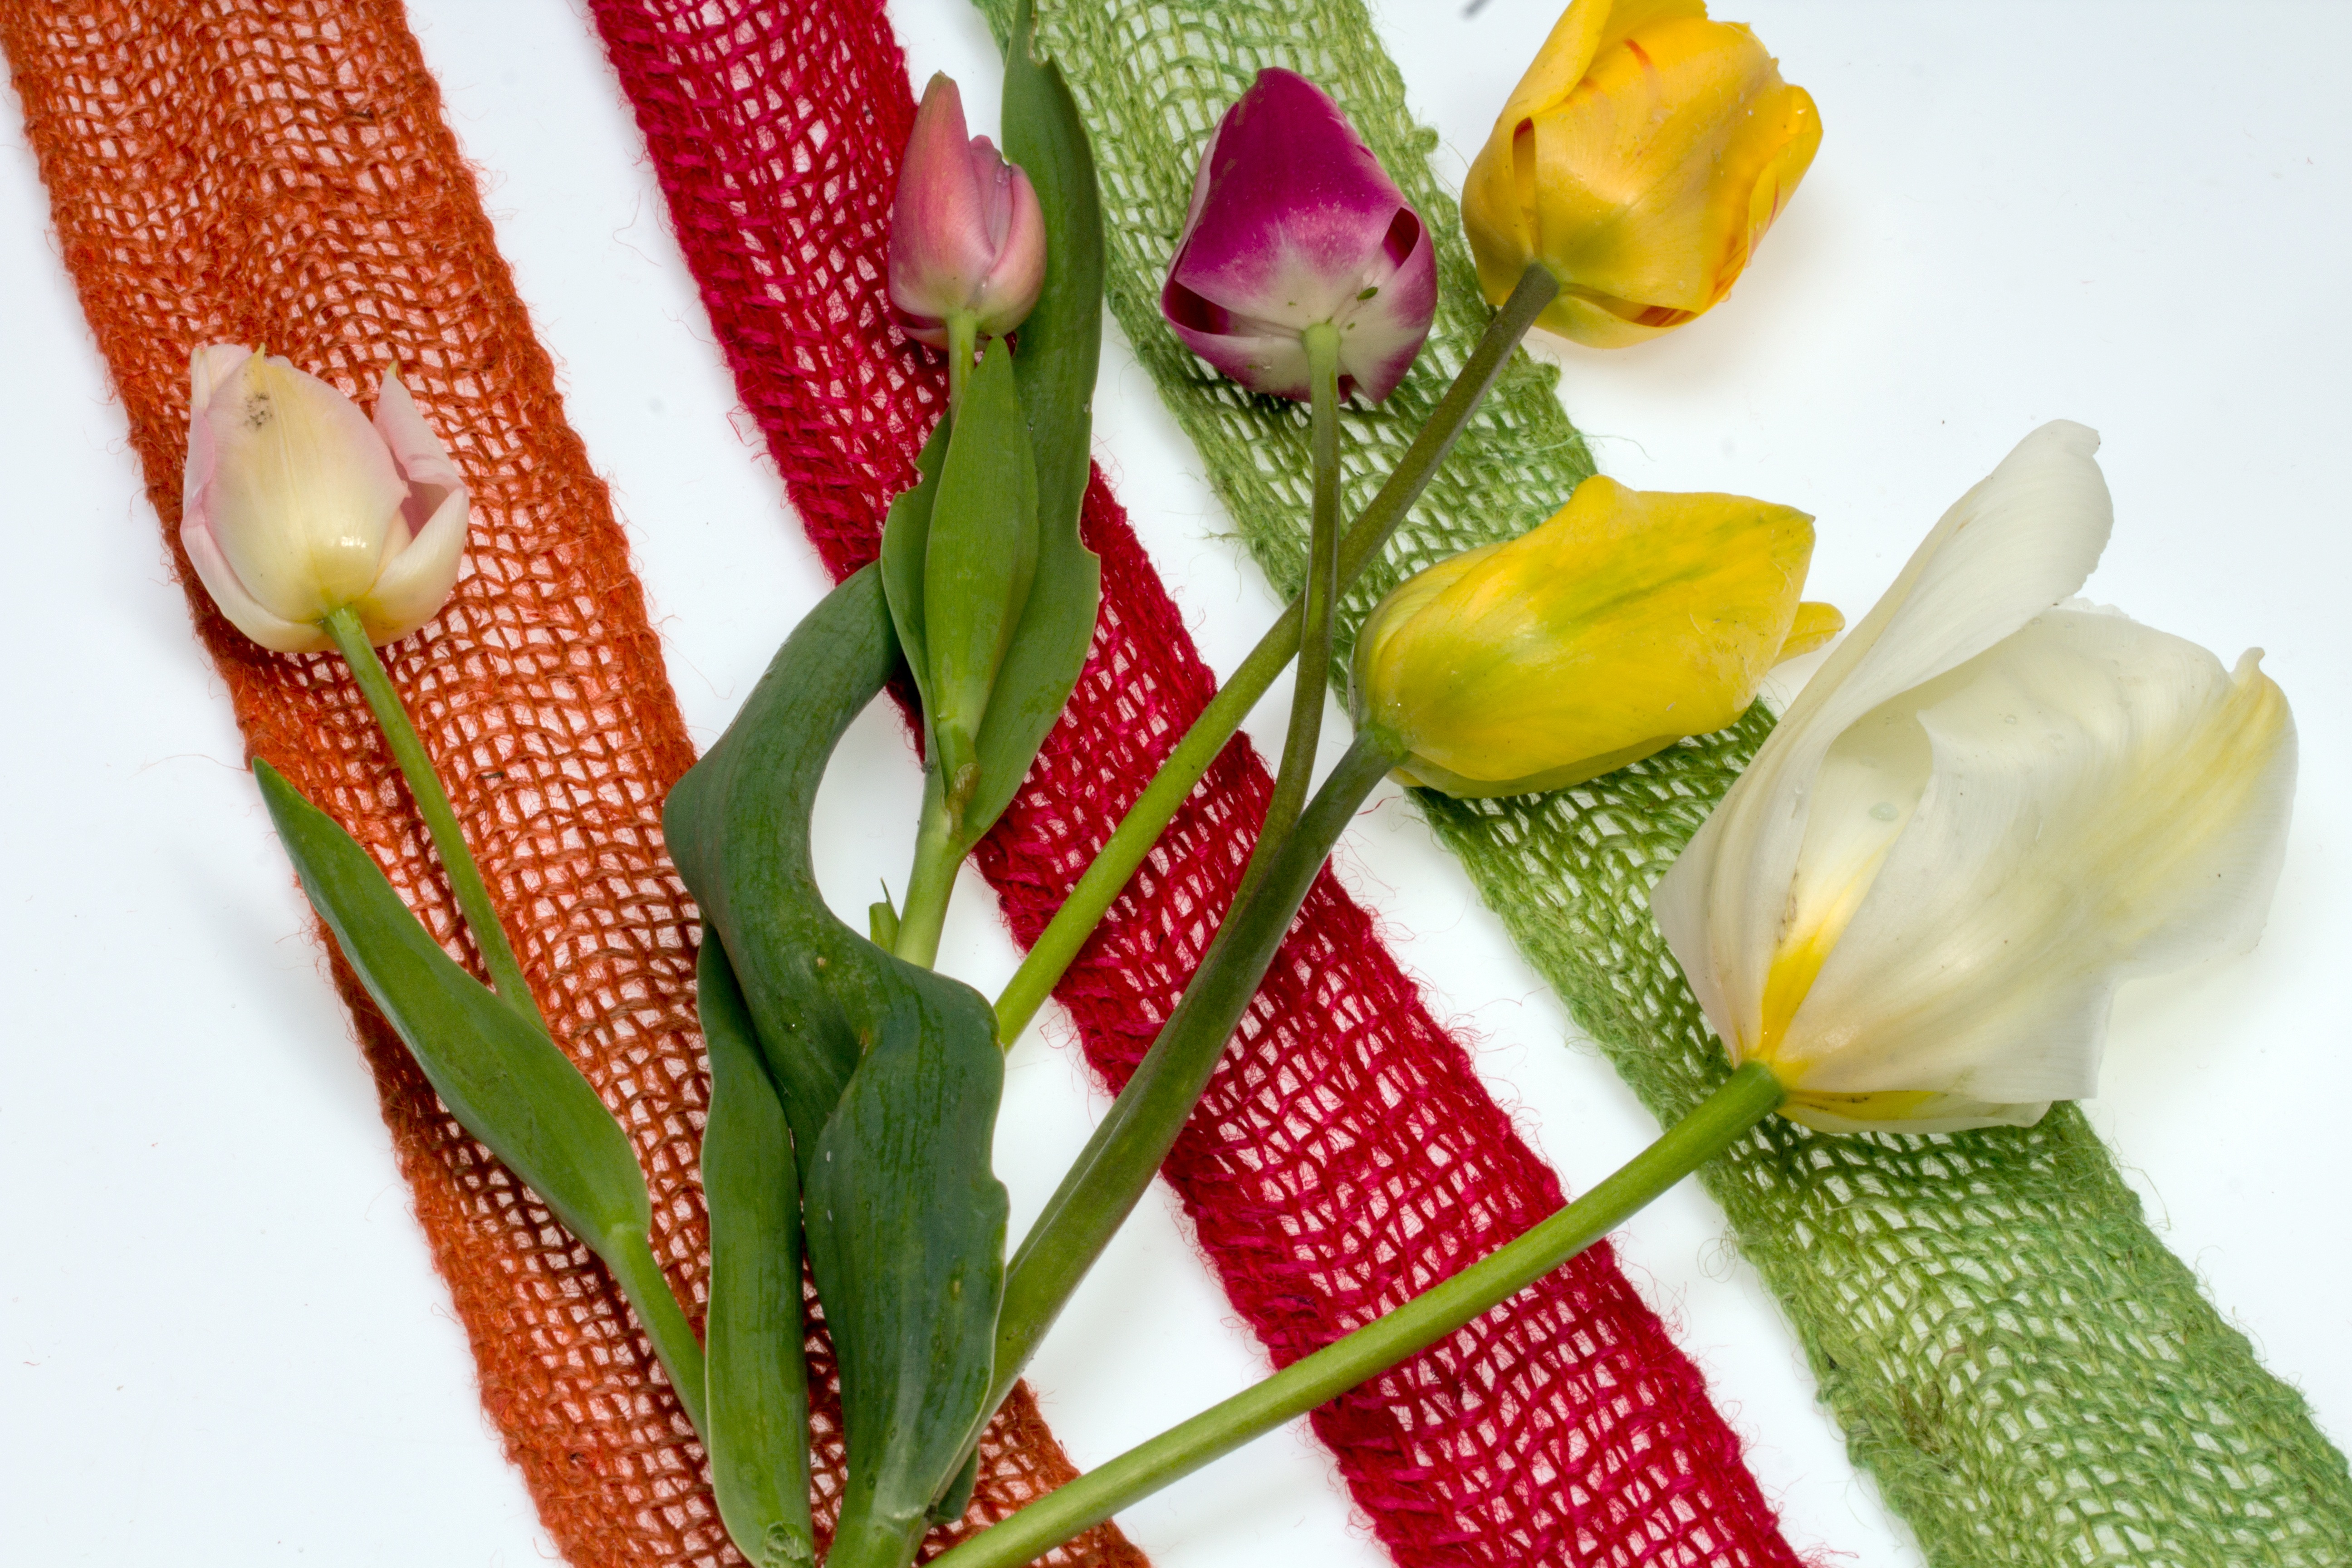
plant, flower, petal, tulip, food, spring, flowers, tulips, bouquet of flowers, floristry, flowering plant, flower bouquet, floral design, land plant, flower arranging